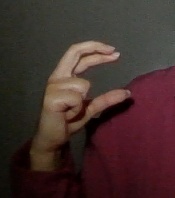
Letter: thal